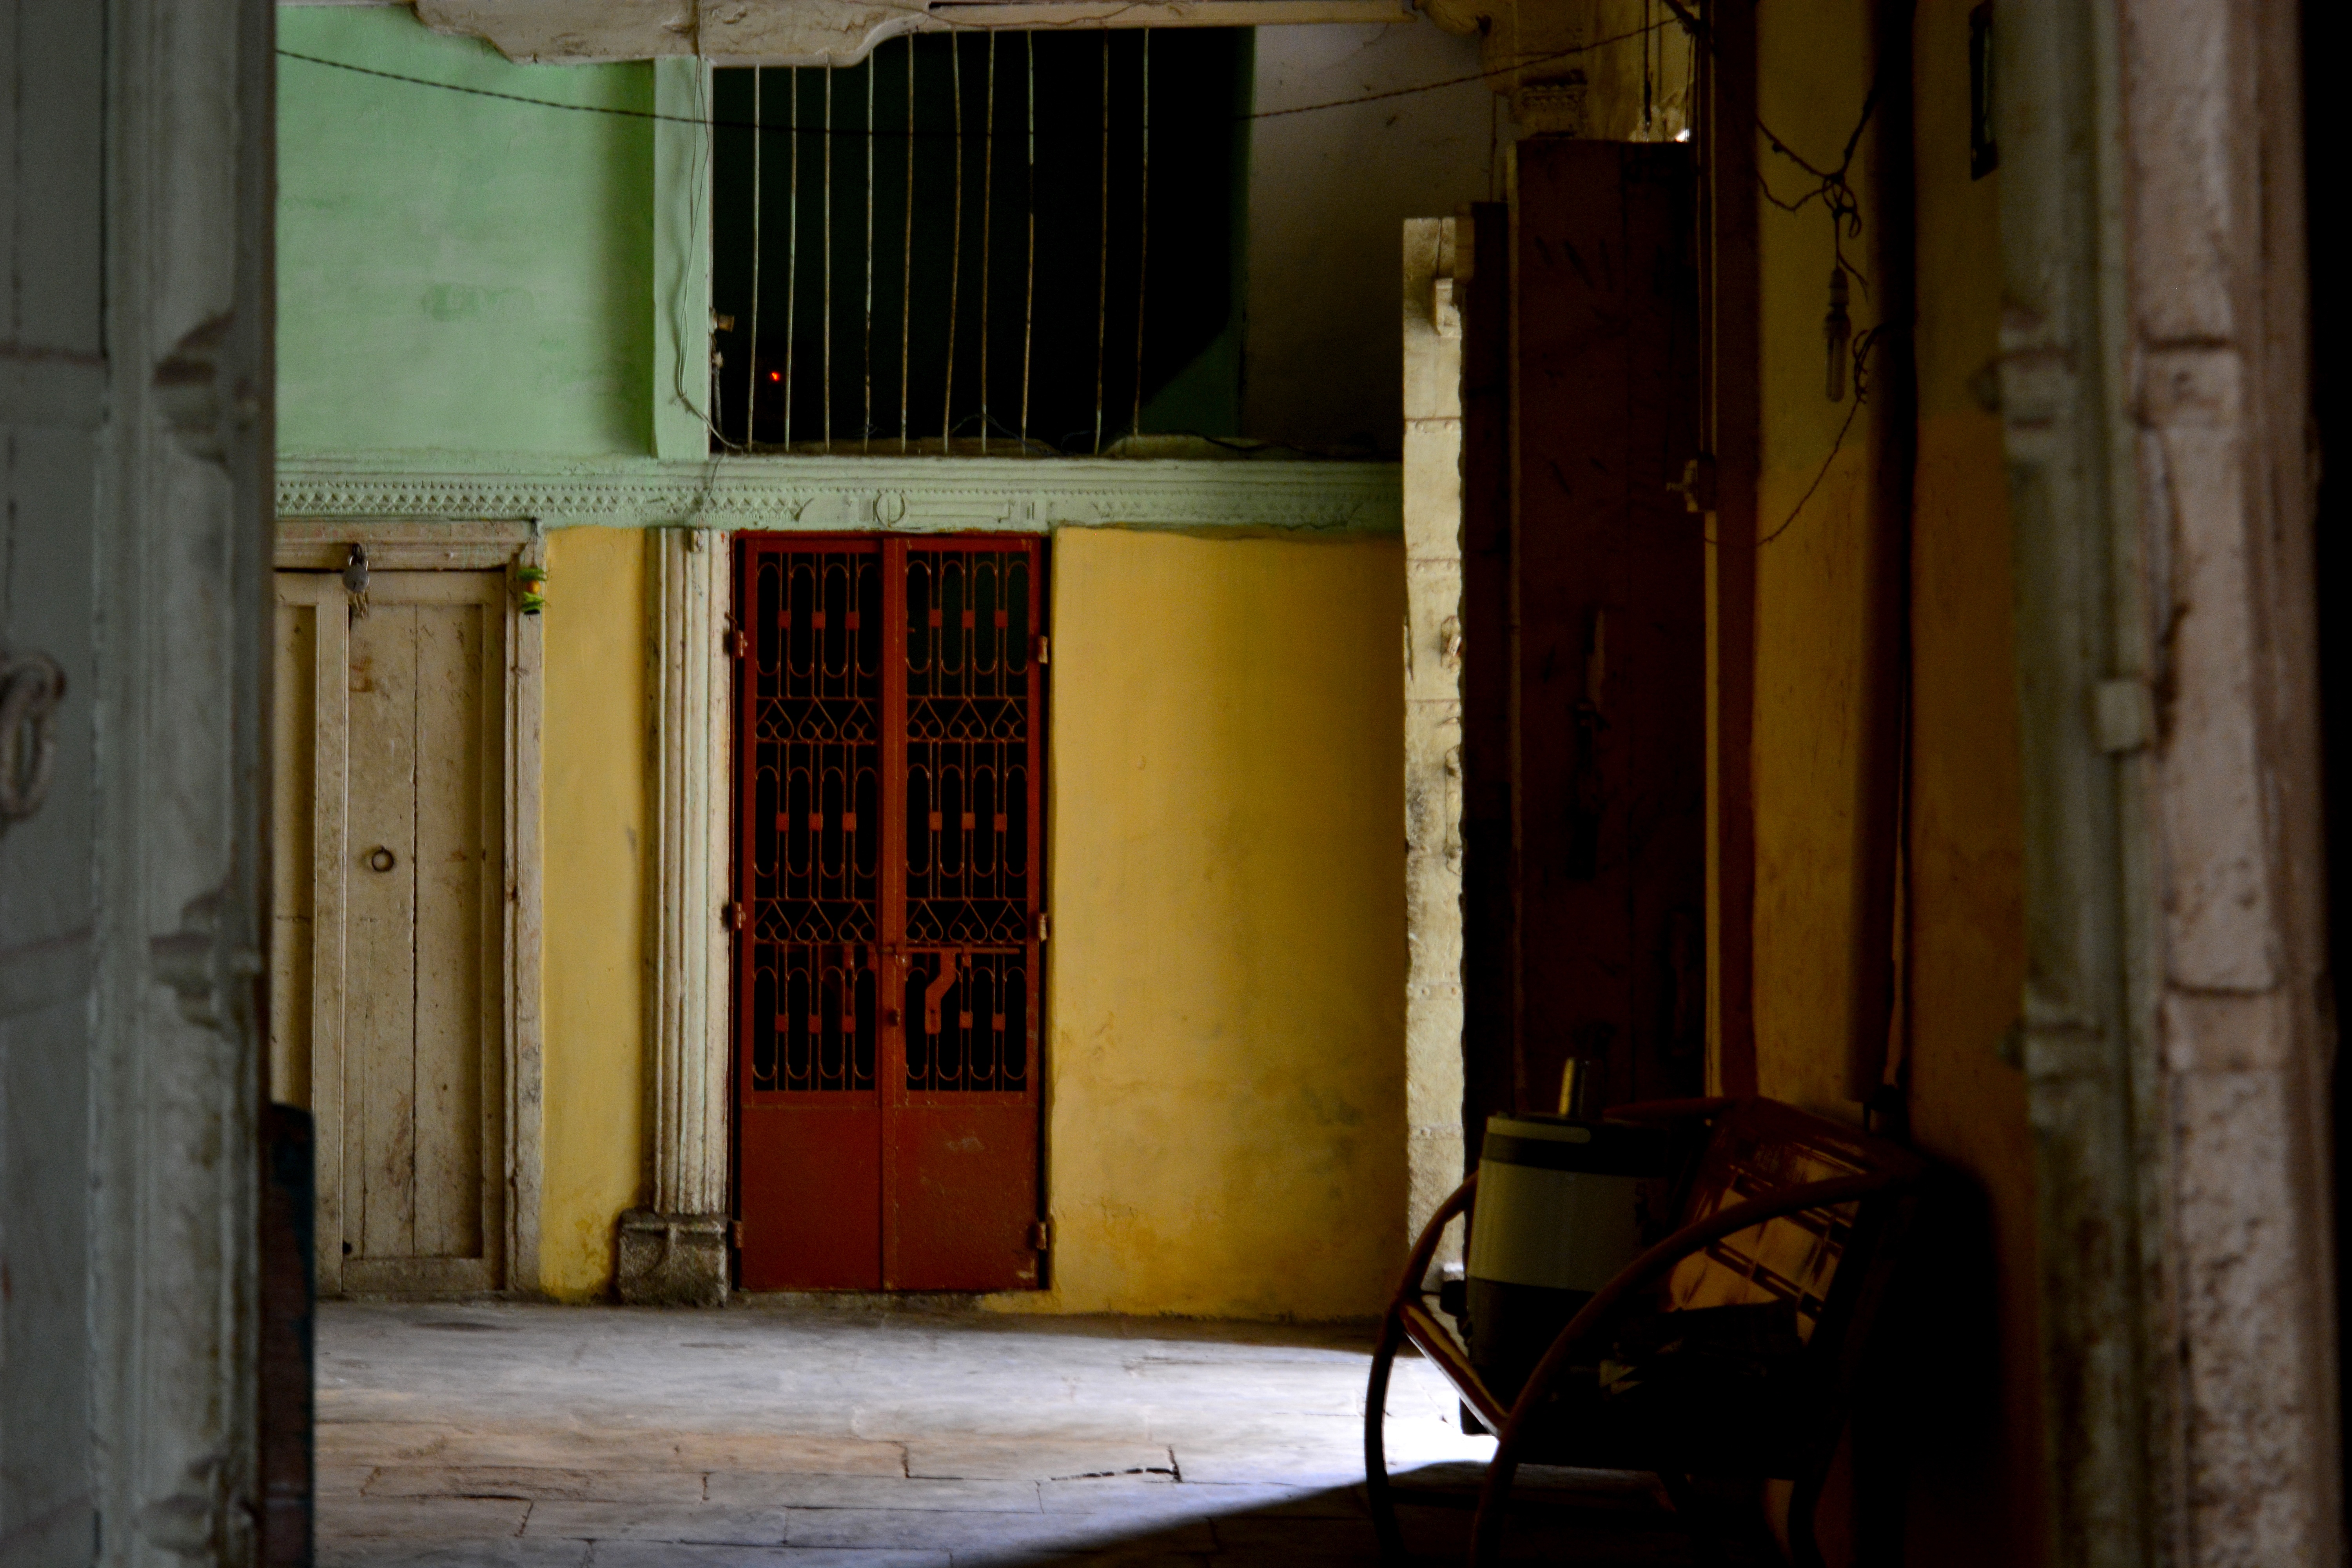
light, street, house, window, alley, color, darkness, interior design, temple, urban area